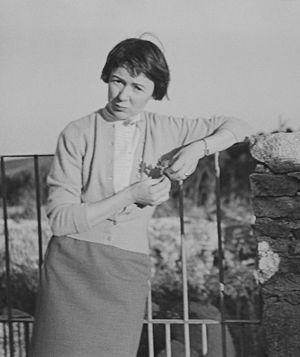
Maria Pires da Silva Keil do Amaral est une artiste portugaise.